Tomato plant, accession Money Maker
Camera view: vertical (180 deg); turntable rotation: 330 degrees
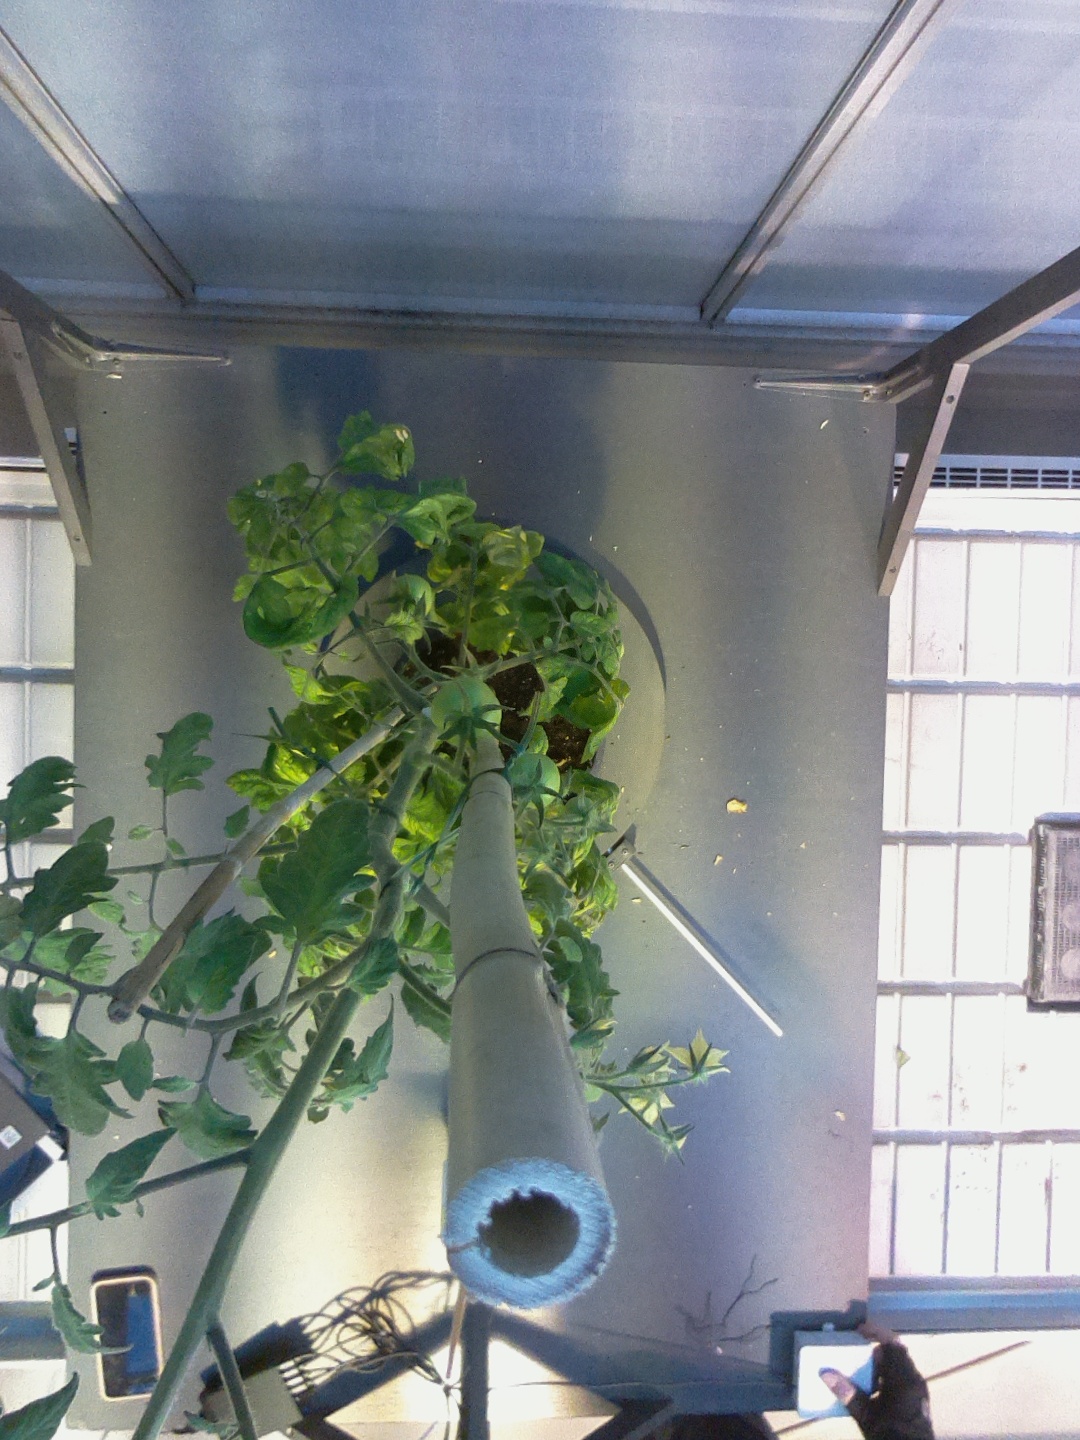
BBCH growth stage 74: 40%-50% of final fruit size